Universe 15

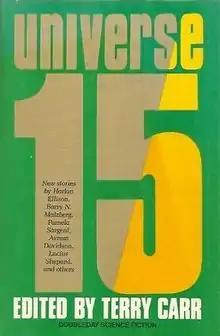
Cover of first edition

Universe 15 is an anthology of original science fiction short stories edited by Terry Carr, the fifteenth volume in the seventeen-volume Universe anthology series. It was first published in hardcover by Doubleday in August 1985, with a paperback edition from Tor Books in December 1987.